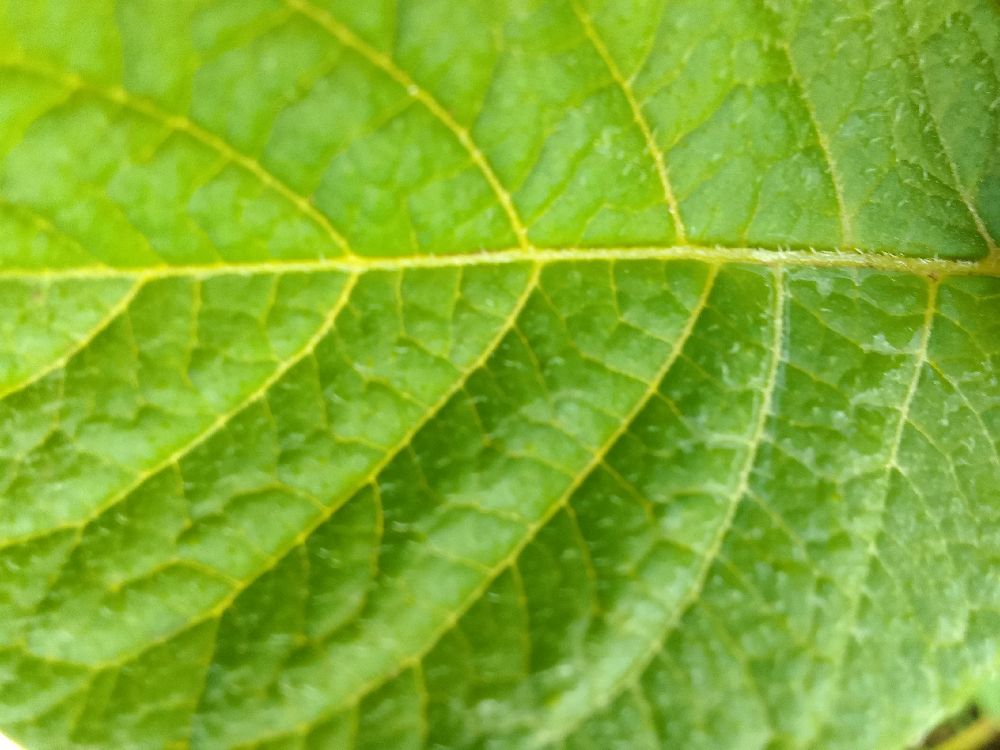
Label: Healthy